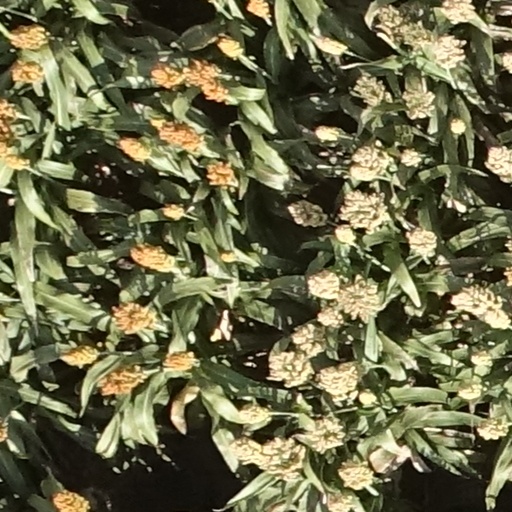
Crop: sorghum